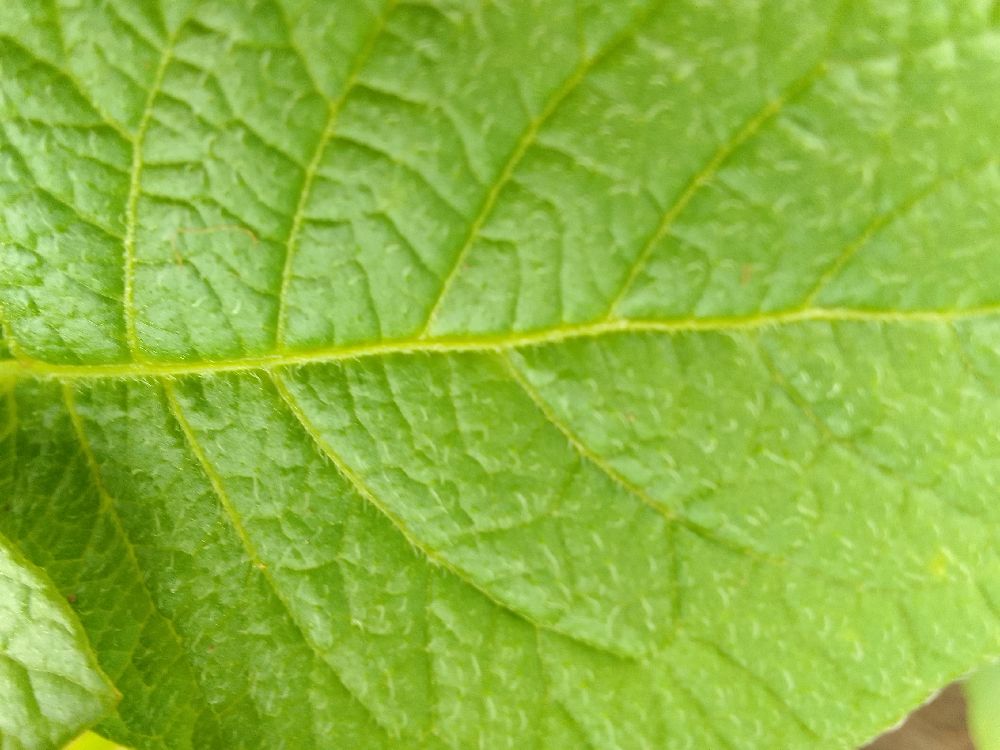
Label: Healthy